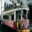
Label: streetcar